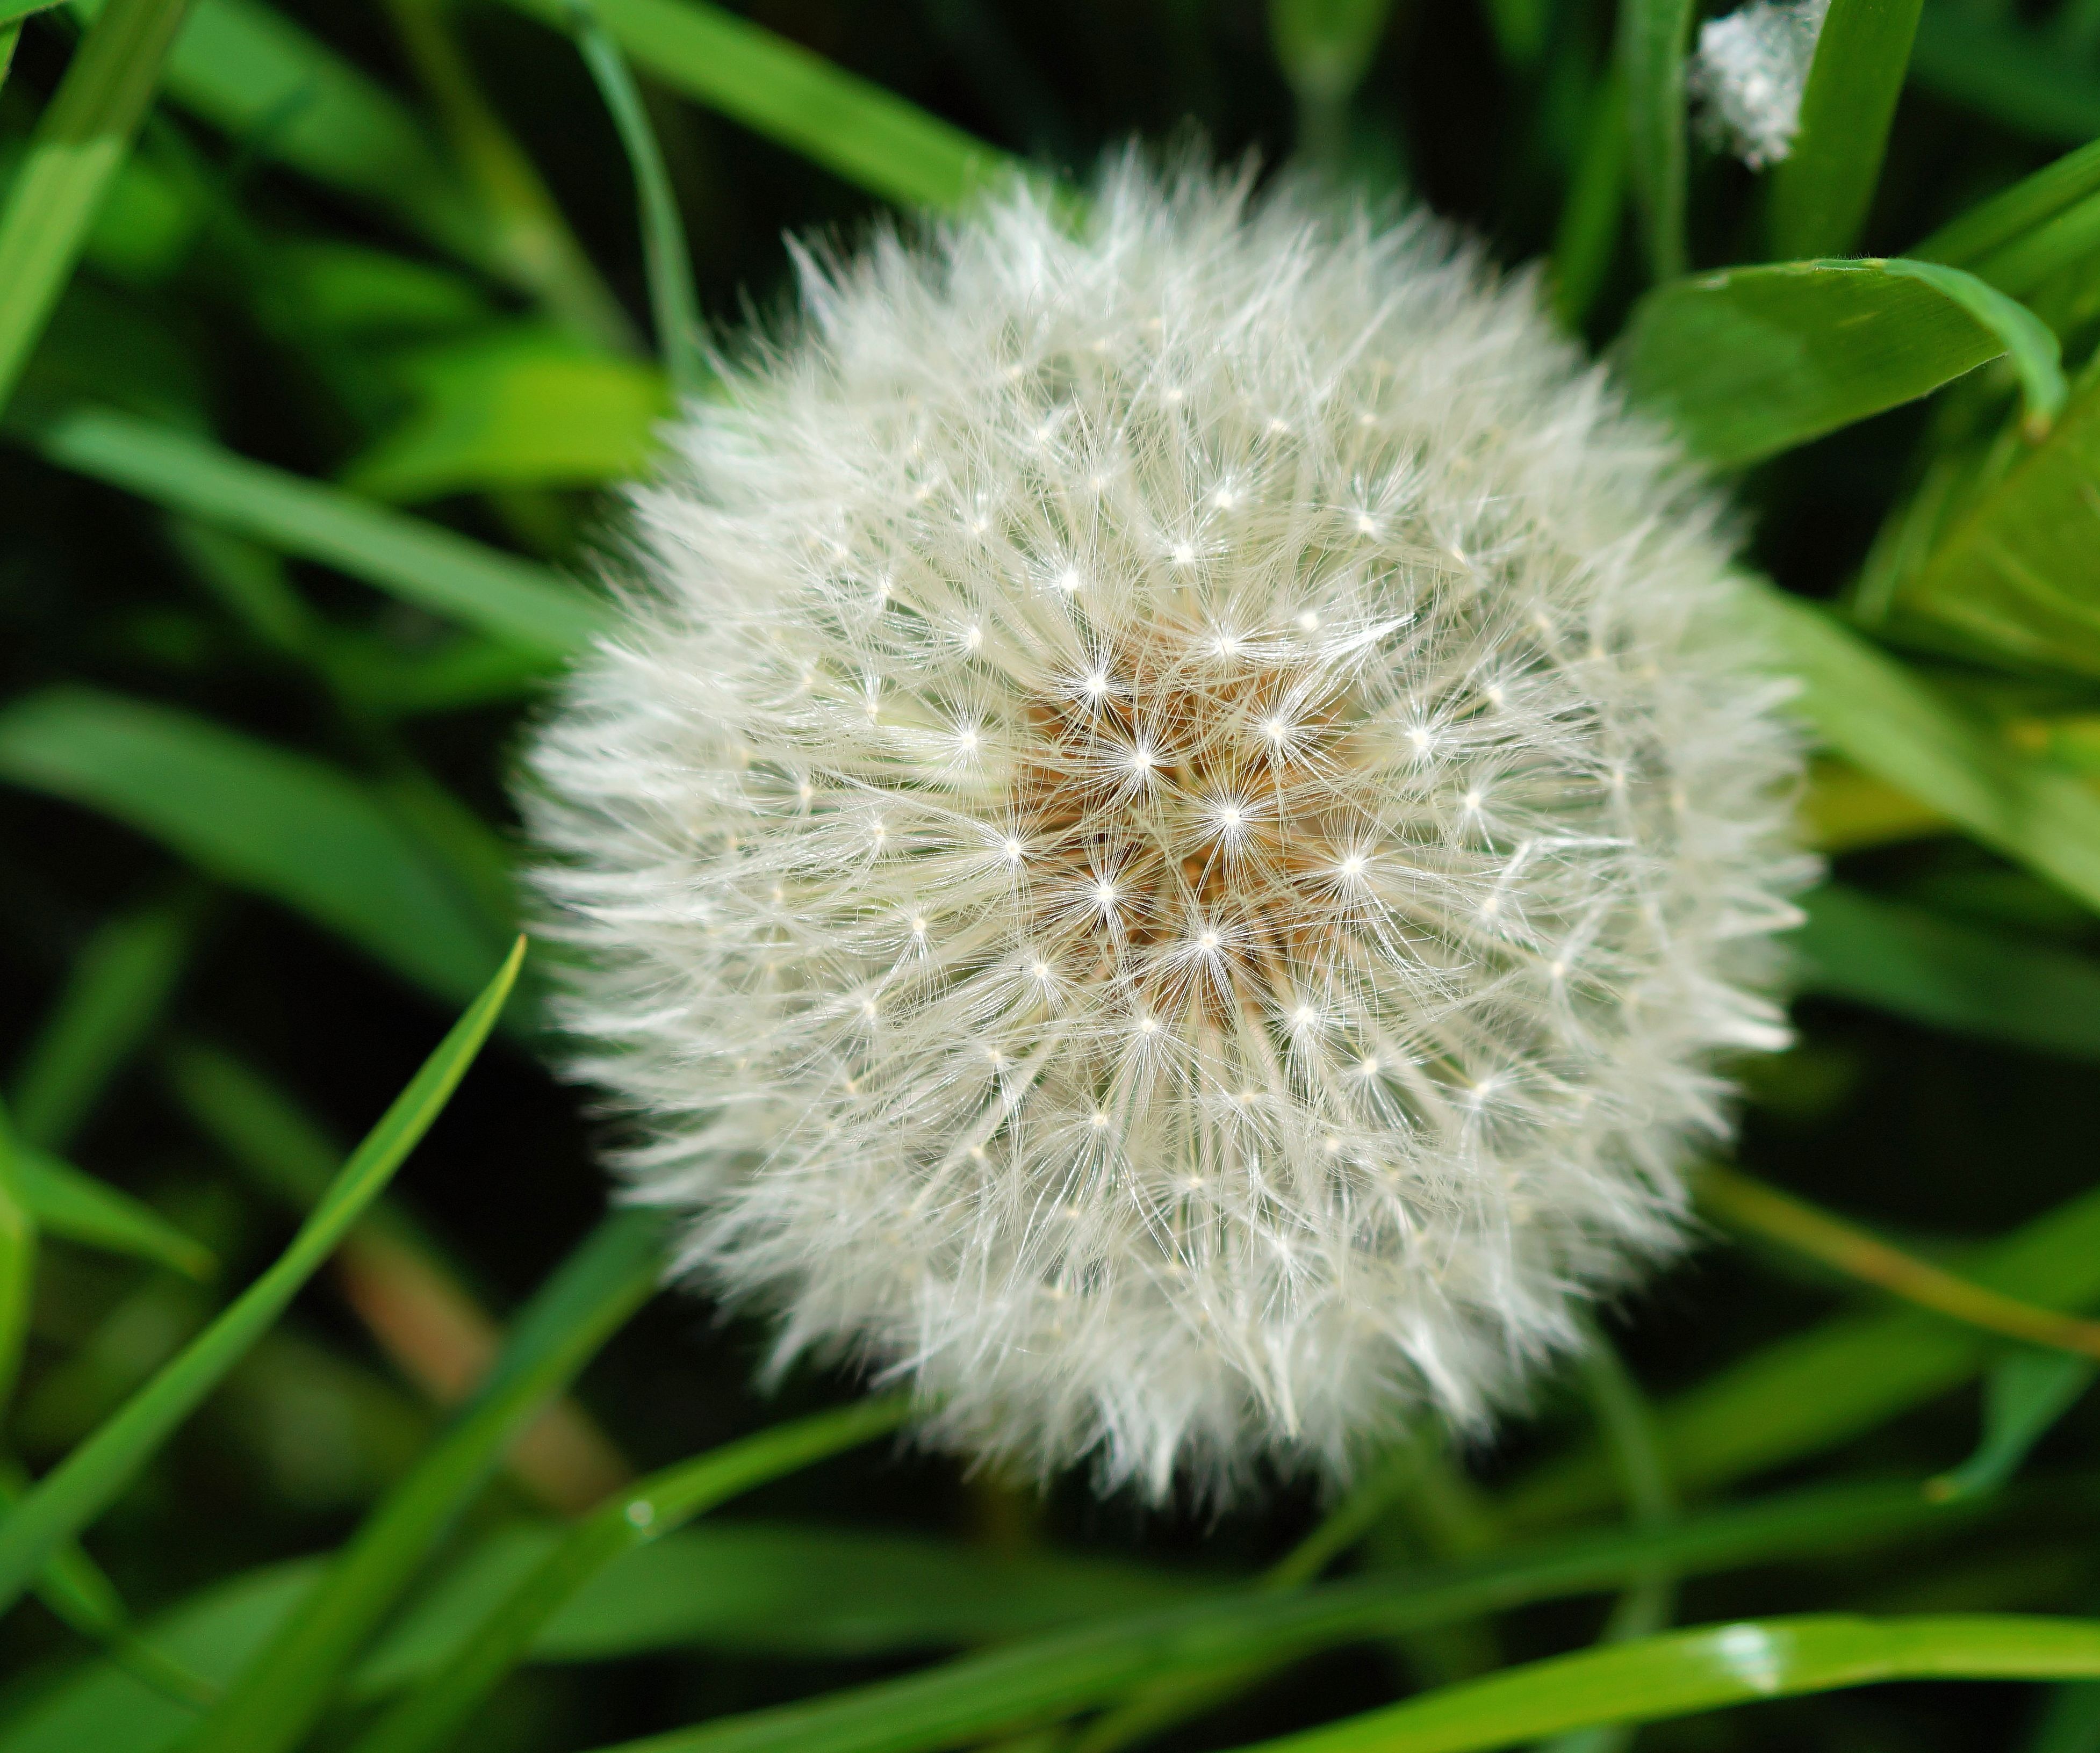
plant, dandelion, flower, petal, produce, botany, flora, wildflower, close up, roadside, thistle, multiplication, macro photography, flowering plant, daisy family, silybum, boll, plant stem, land plant